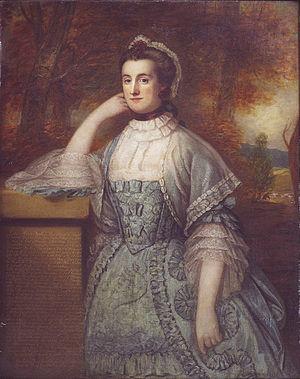
L'Admiral of the Fleet John Forbes est un officier de marine britannique. Il se distingue en particulier pendant la guerre de Succession d'Autriche.